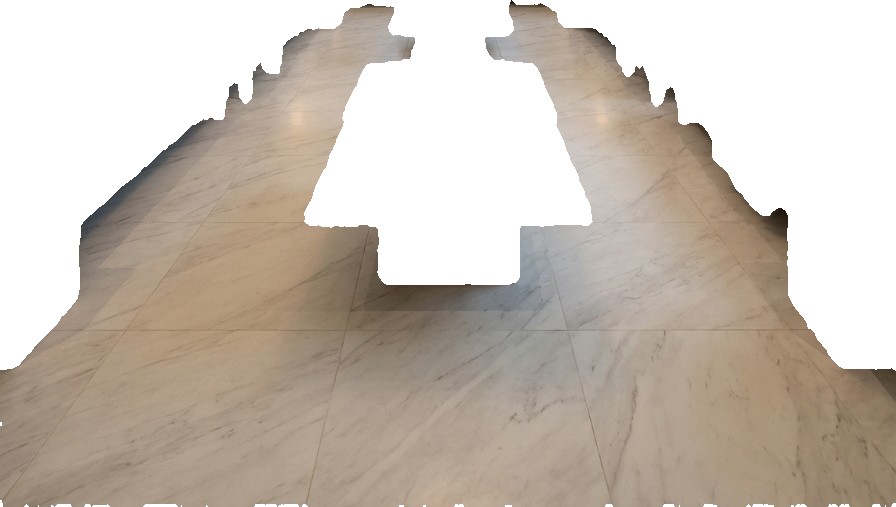
Surface category: floors